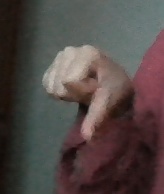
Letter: waw